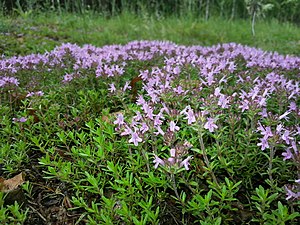
Smalbladet timian / Galleri
Vækstform.
Smalbladet Timian er en 5-25 cm høj dværgbusk, der i Danmark er vildtvoksende på heder, i klitter og på tørre overdrev. Den ligner Bredbladet Timian, men stænglen er cylindrisk eller kun lidt firkantet og alsidigt håret. Smalbladet Timian kan anvendes som en smuk bunddækker i haver.